Emotiv Systems

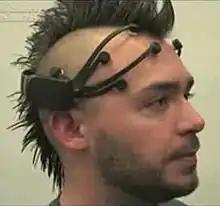
A user wearing a wireless Emotiv EPOC headset.

Emotiv Systems is an Australian electronics innovation company developing technologies to evolve human computer interaction incorporating non-conscious cues into the human-computer dialogue to emulate human to human interaction. Developing brain–computer interfaces (BCIs) based on electroencephalography (EEG) technology, Emotiv Systems produced the EPOC near headset, a peripheral targeting the gaming market for Windows, OS X and Linux platforms. The EPOC has 16 electrodes and was originally designed to work as a BCI input device.